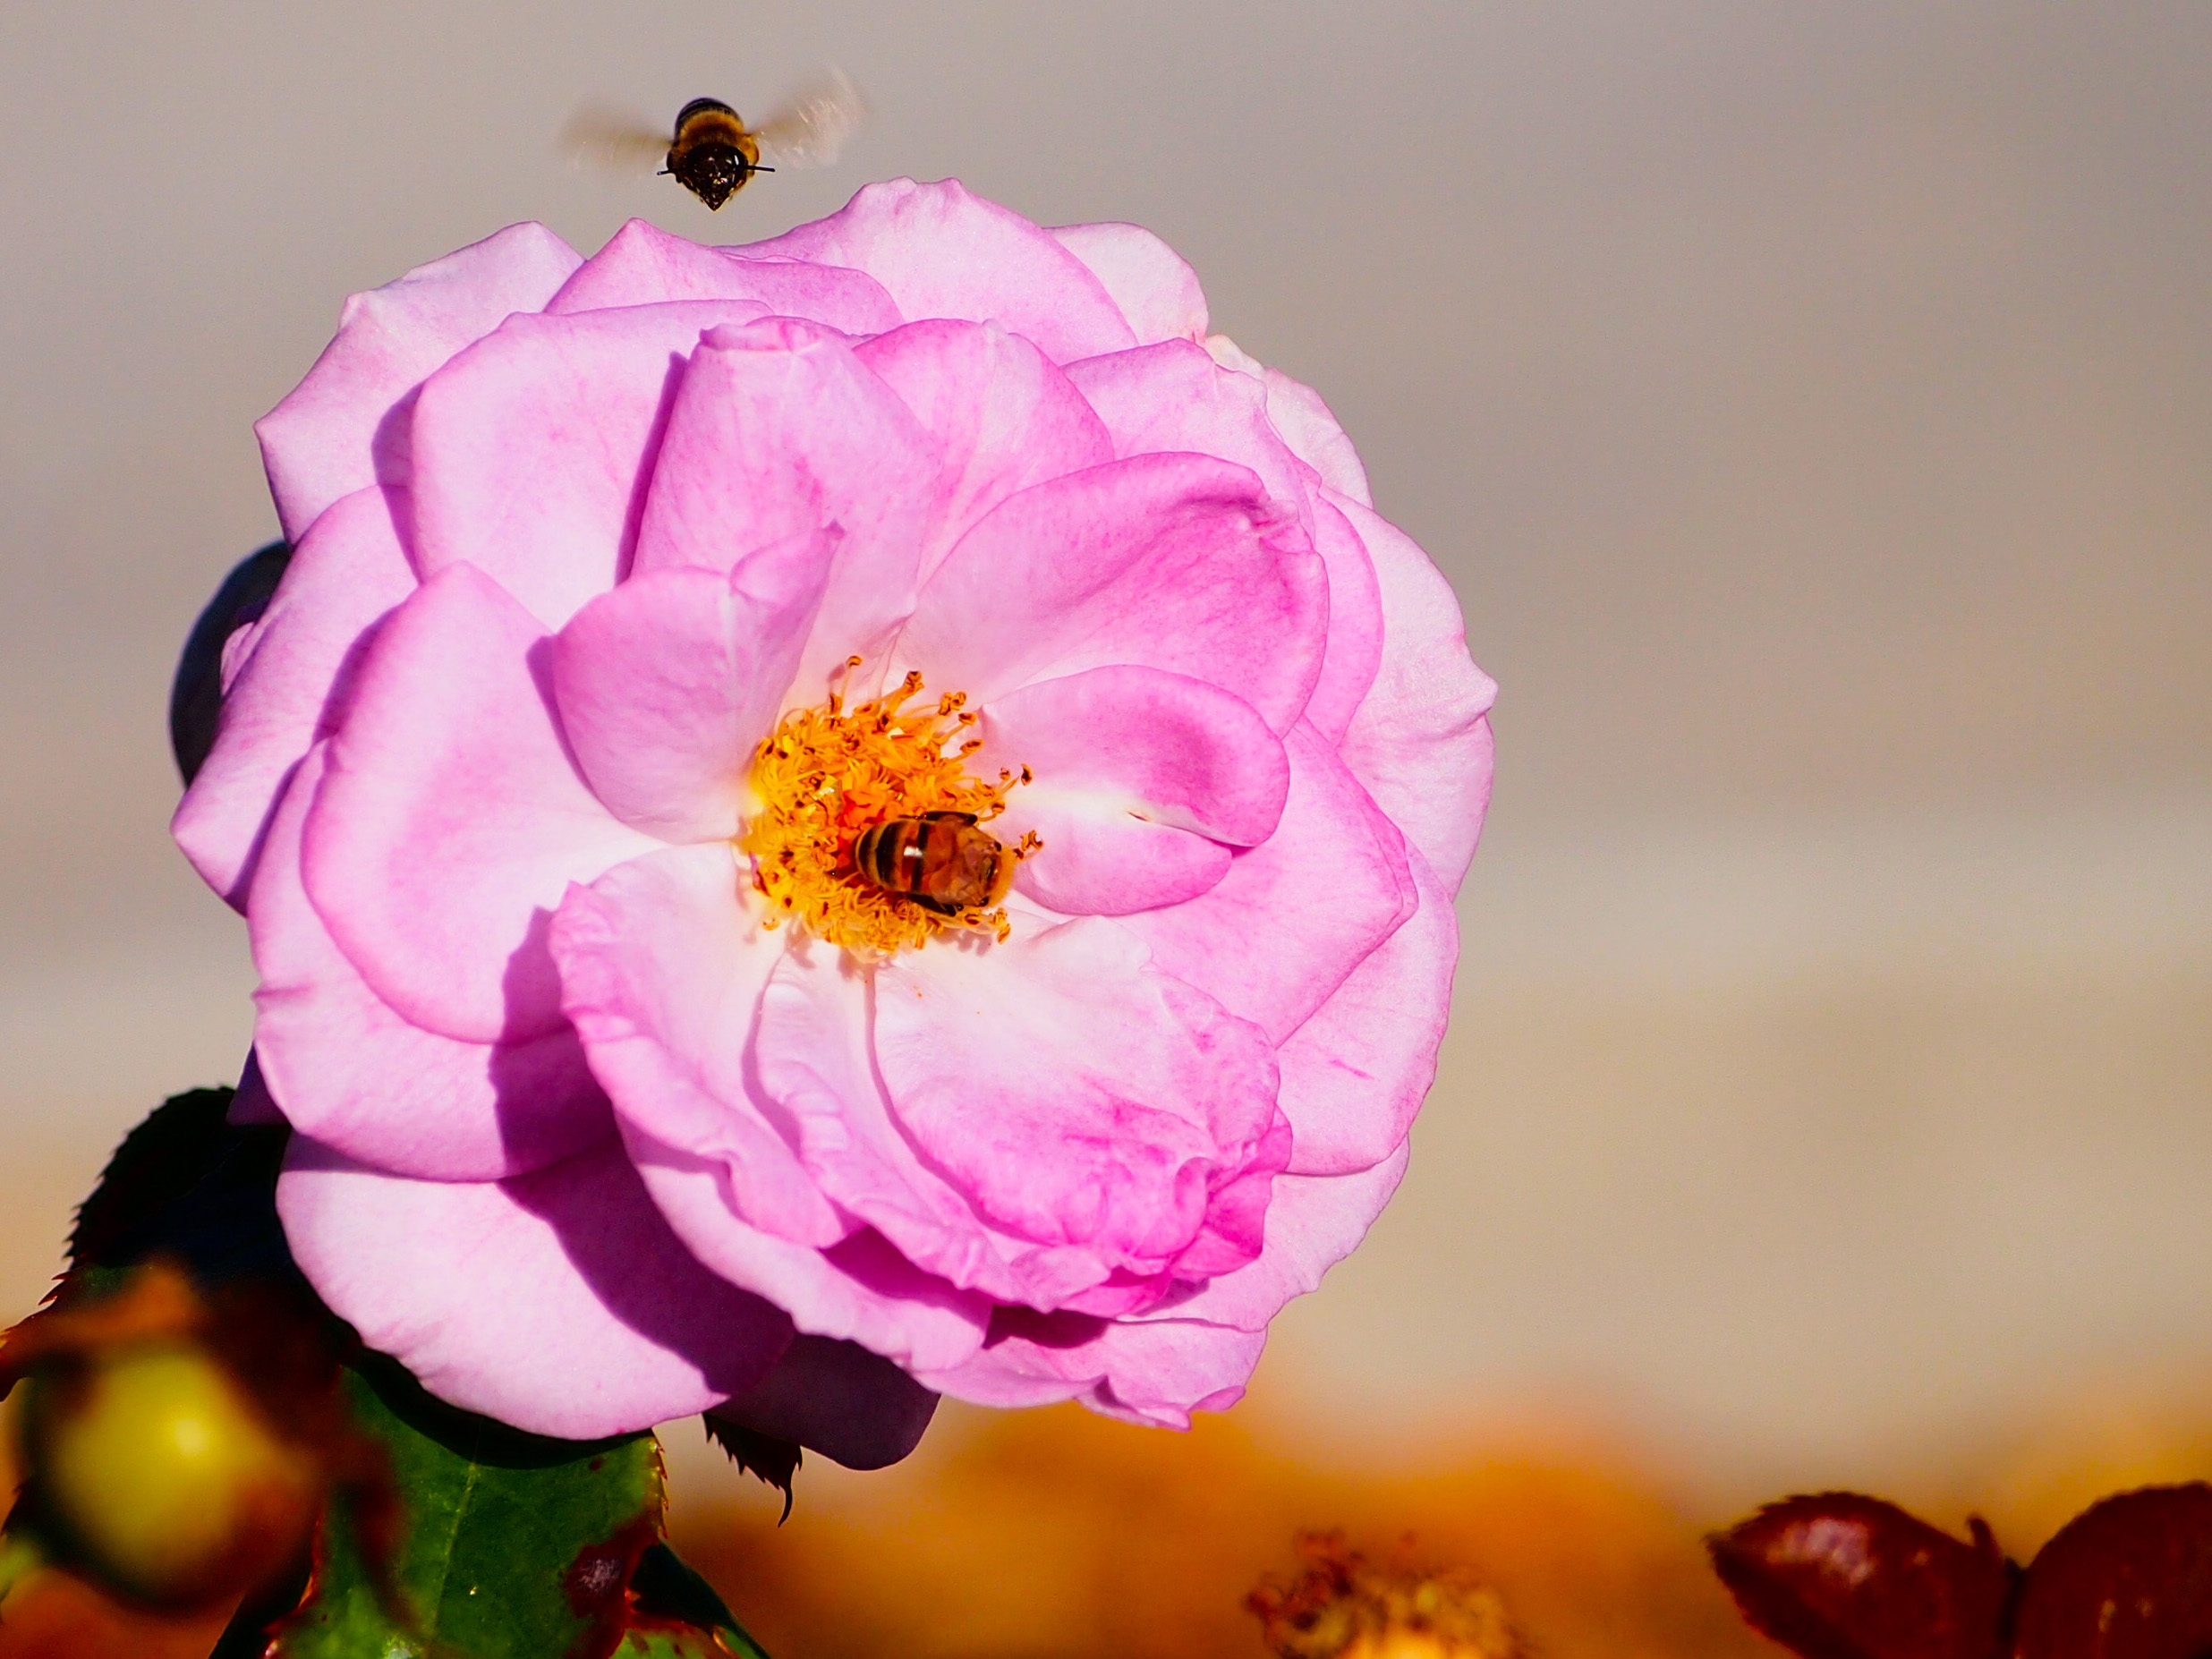
blossom, plant, flower, petal, rose, red, macro, park, butterfly, yellow, pink, close, flora, fauna, flowers, close up, creativecommons, insects, up, bees, macro photography, flowering plant, garden roses, rose family, land plant